Bulungkol

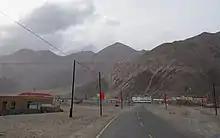

The township of Bulungkol is located on the Pamir Plateau, in the southwest of Akto County, between east longitude 74°36′- 75°37′ and north latitude 38°10′- 38°58′. It is bordered by Barin Township and Kirzilto Township to the east, by the town of Oytak to the north, by Muji Township to the west, and by Tashkurgan County and the Republic of Tajikistan to the south. The township has an border with neighboring Tajikistan, with 8 mountain passes connecting the two. The seat of Bulungkol Township is away from the Akto County seat. The area of grassland is , and the area of grazed grassland is .